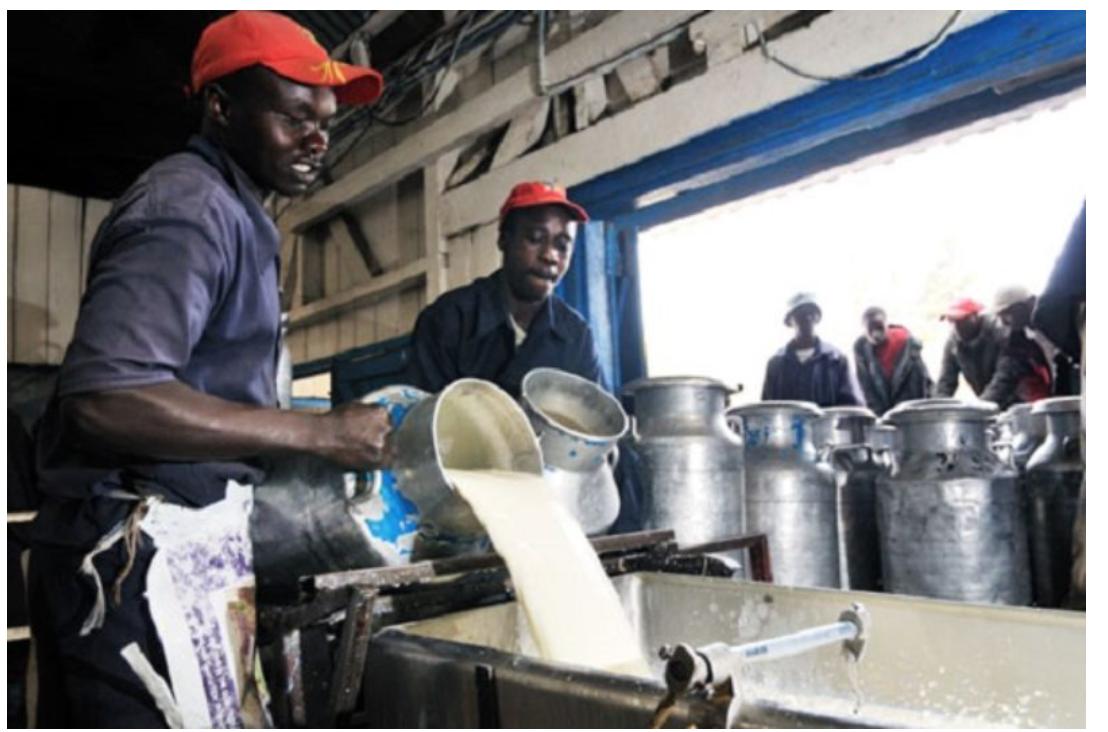
Watu wawili ambao wanamwaga maziwa kwenye galoni ambayo uenda limeletwa,eneo hili uenda ni kiwanda cha maziwa.